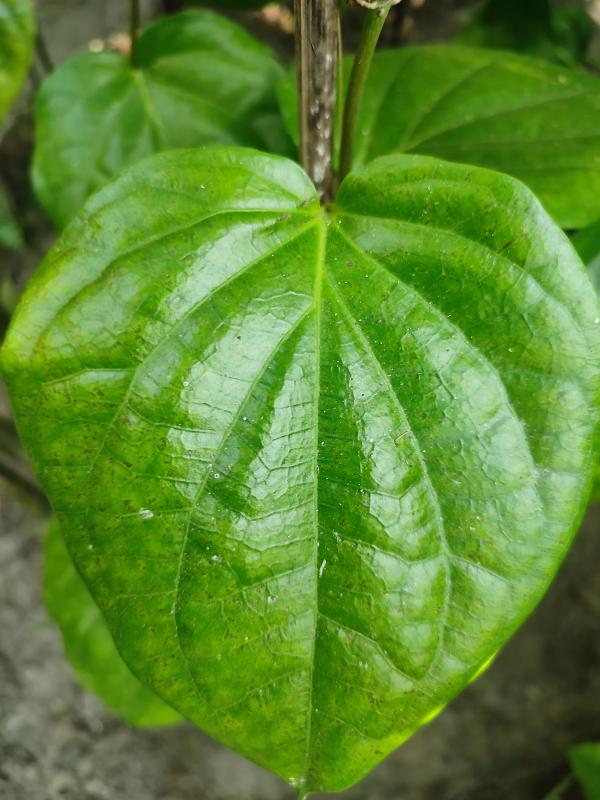
Label: Healthy_Leaf